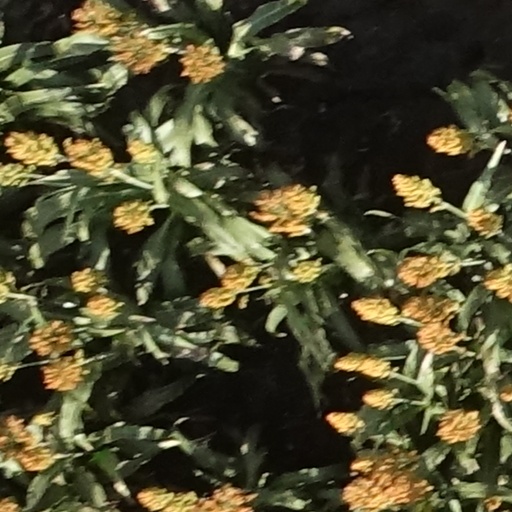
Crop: sorghum